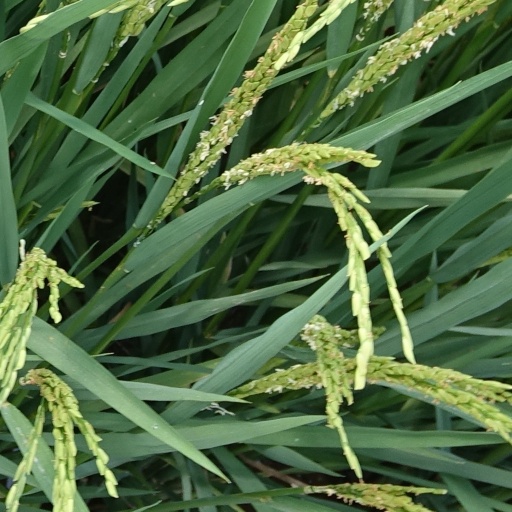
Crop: rice